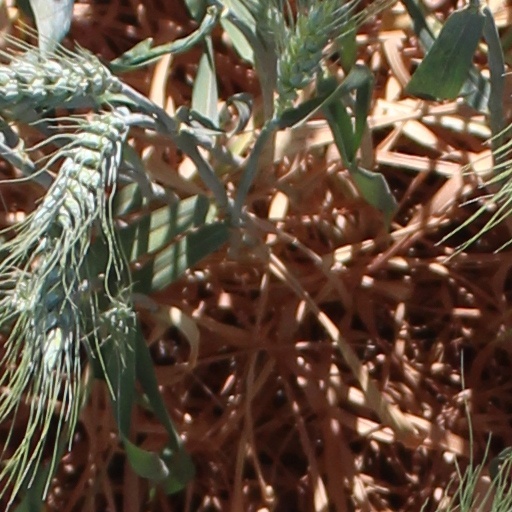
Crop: wheat